Anne Savage (artist)

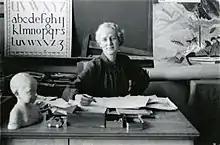
Anne Savage sitting at her desk, 1940

Anne (Annie) Douglas Savage (July 27, 1896 – March 25, 1971) was a Canadian painter and art teacher known for her lyrical, rhythmic landscapes. She was a founding member of the Canadian Group of Painters.